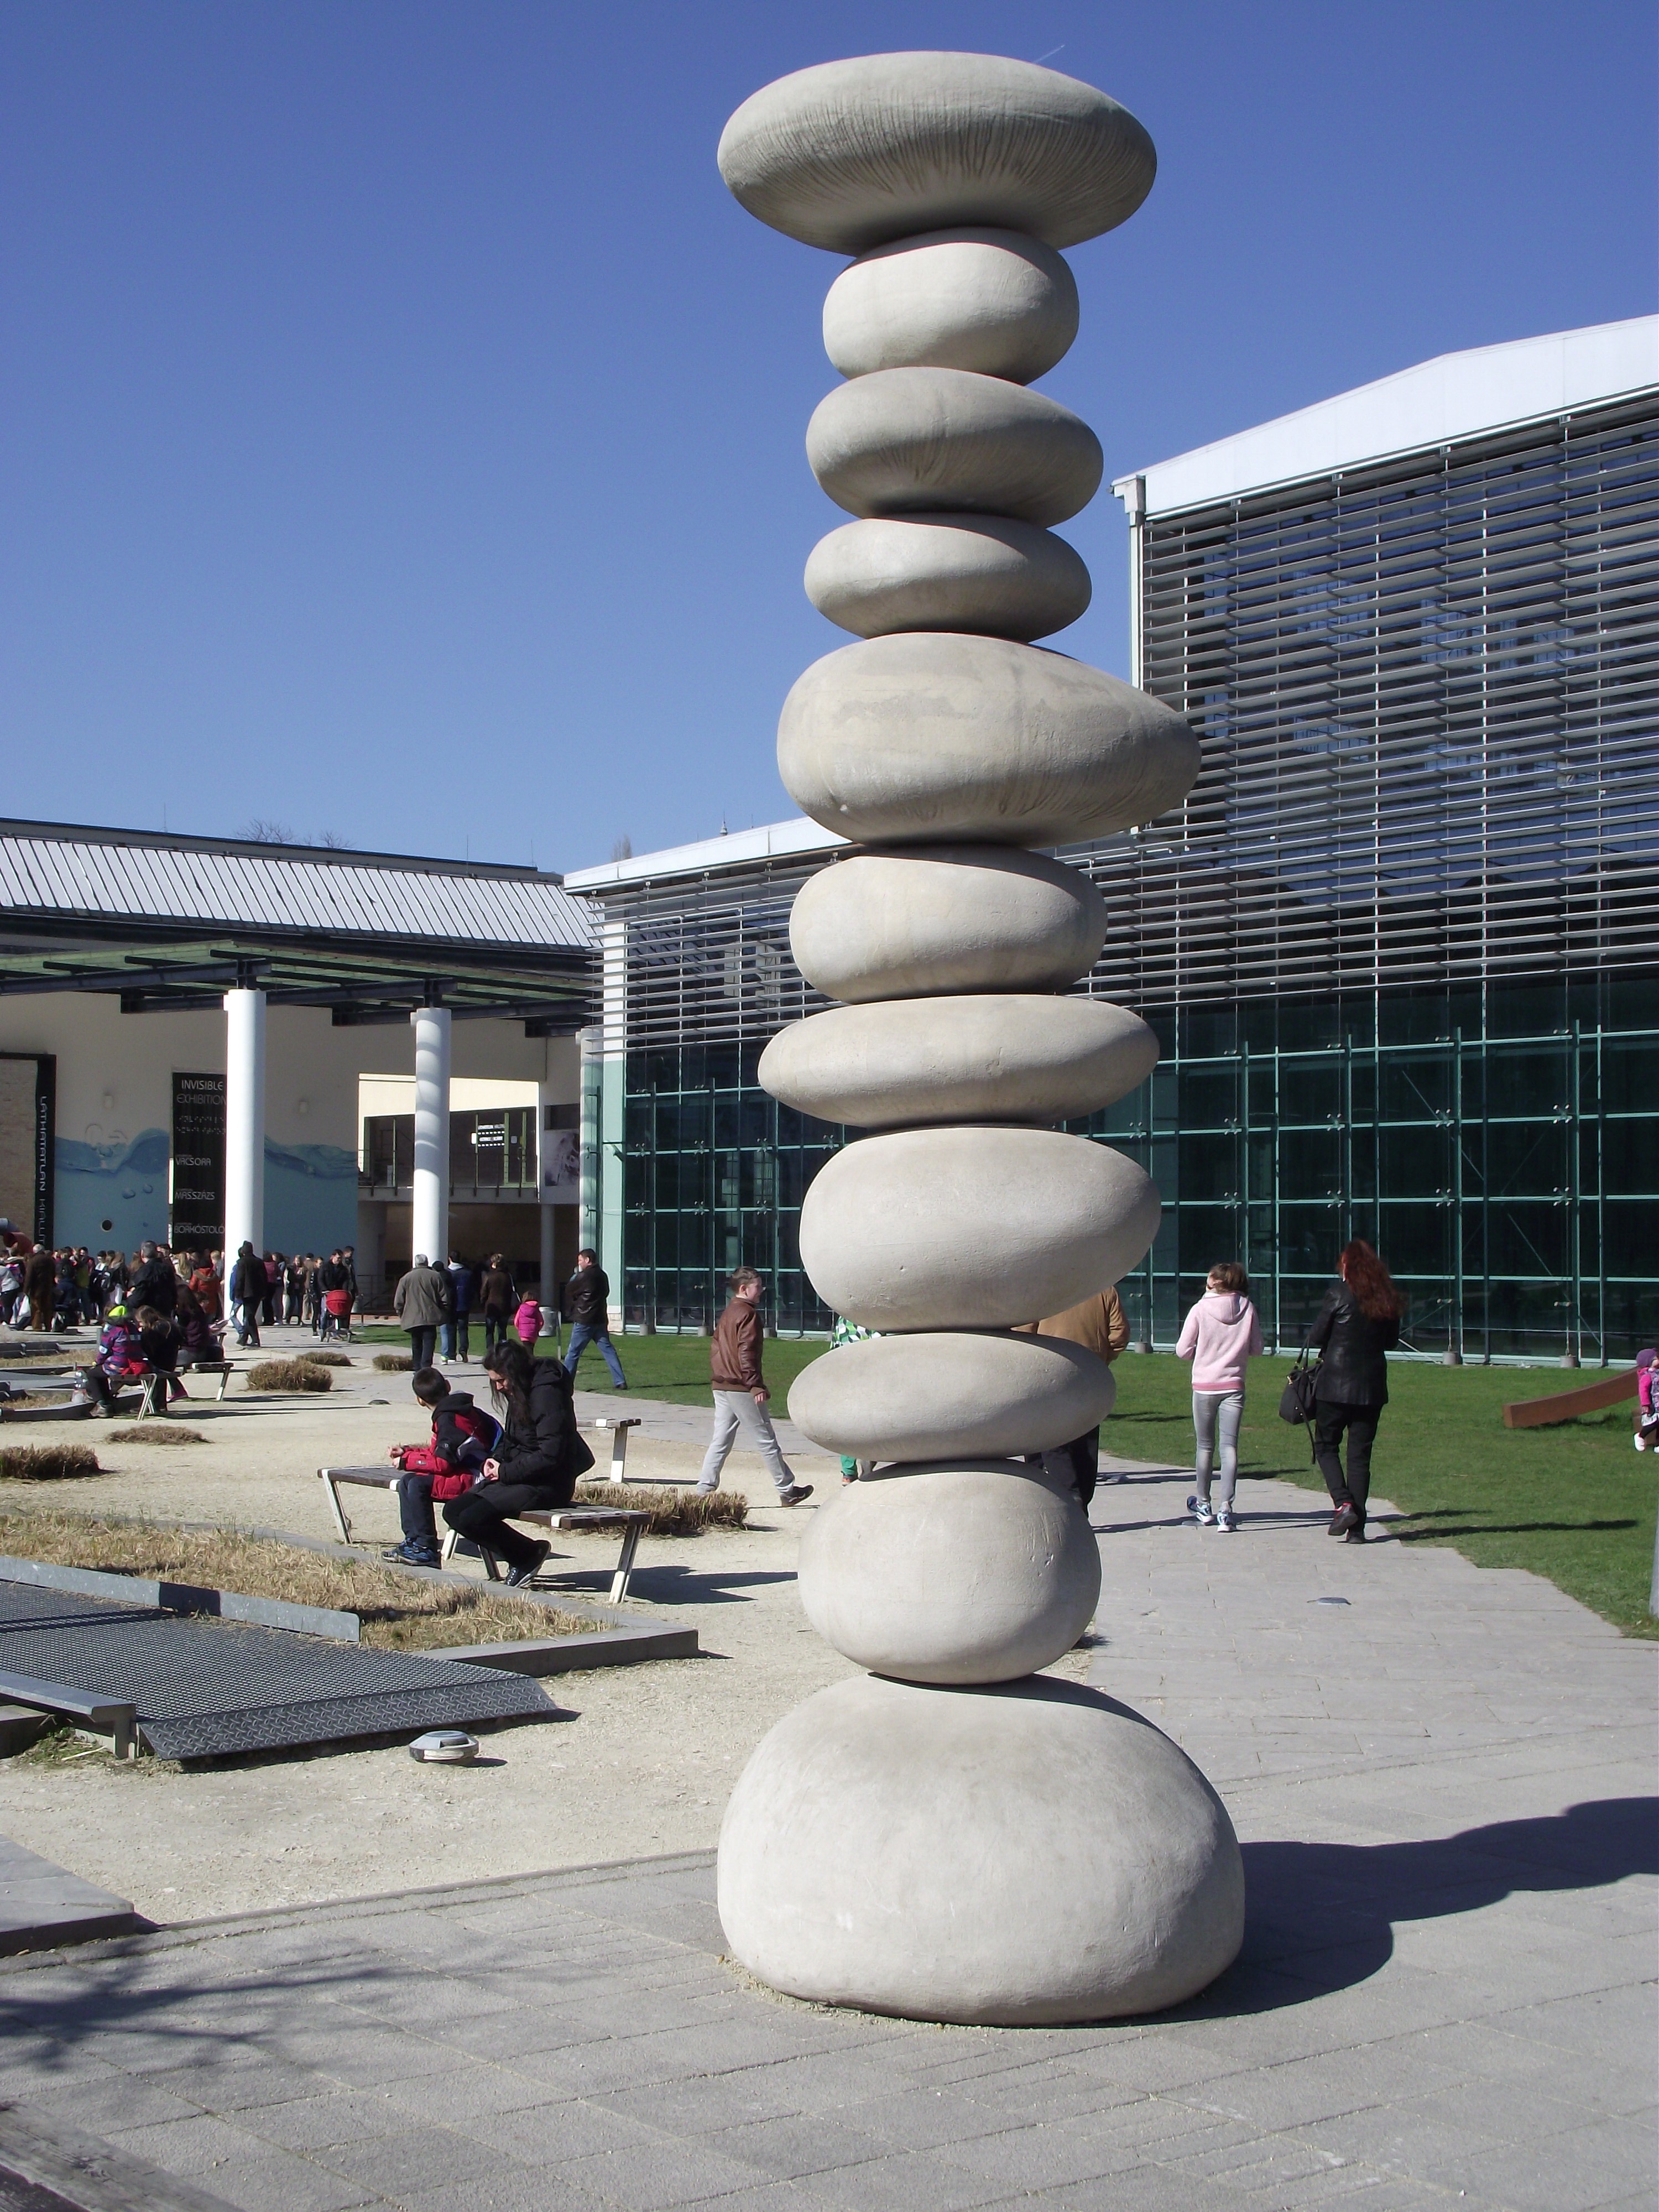
architecture, structure, city, monument, statue, column, balance, plaza, sculpture, art, fountain, budapest, town square, water feature, millen ris, outdoor structure